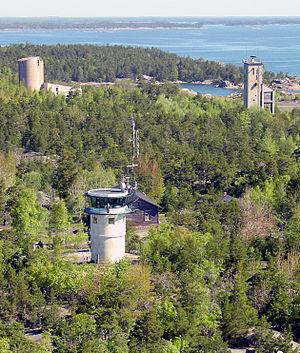
Jussarö est une île de Finlande.